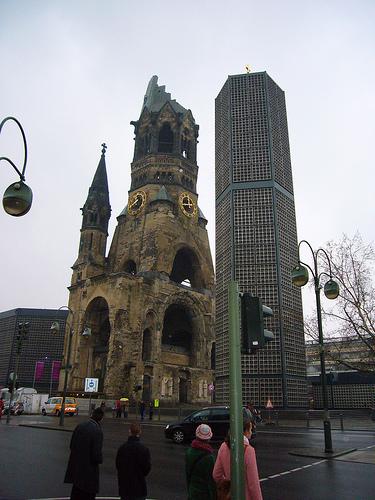
Weather: rain or strom